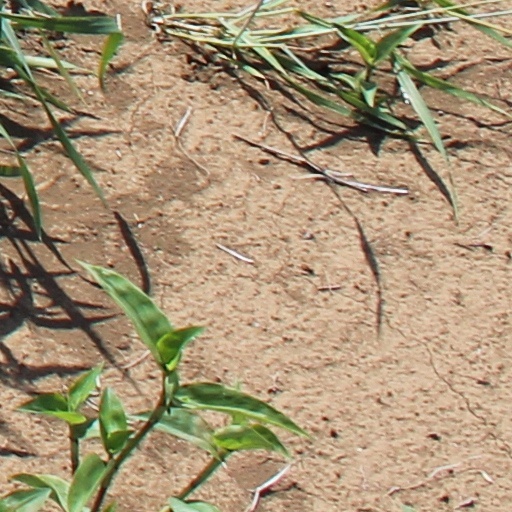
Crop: wheat